Mirat-ul-Uroos (2012 TV series)

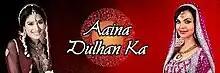
Intertitle on Zindagi as "Aina Dulhan Ka" featuring Aamina Sheikh (right) and Mehwish Hayat.

Mirat-ul-Uroos (Urdu:lit: The Mirror of the Bride) is a Pakistani telenovela inspired by the novel of the same name by Nazir Ahmad Dehlvi. It was directed by Anjum Shahzad and written by Umera Ahmad. It aired on Geo Entertainment in Pakistan from 4 December 2012 to 6 June 2013. The story of the serial revolves around the granddaughters of Akbari, played by Aamina Sheikh and Mehwish Hayat, and the grandsons of Asghari, played by Mikaal Zulfiqar and Ahsan Khan.